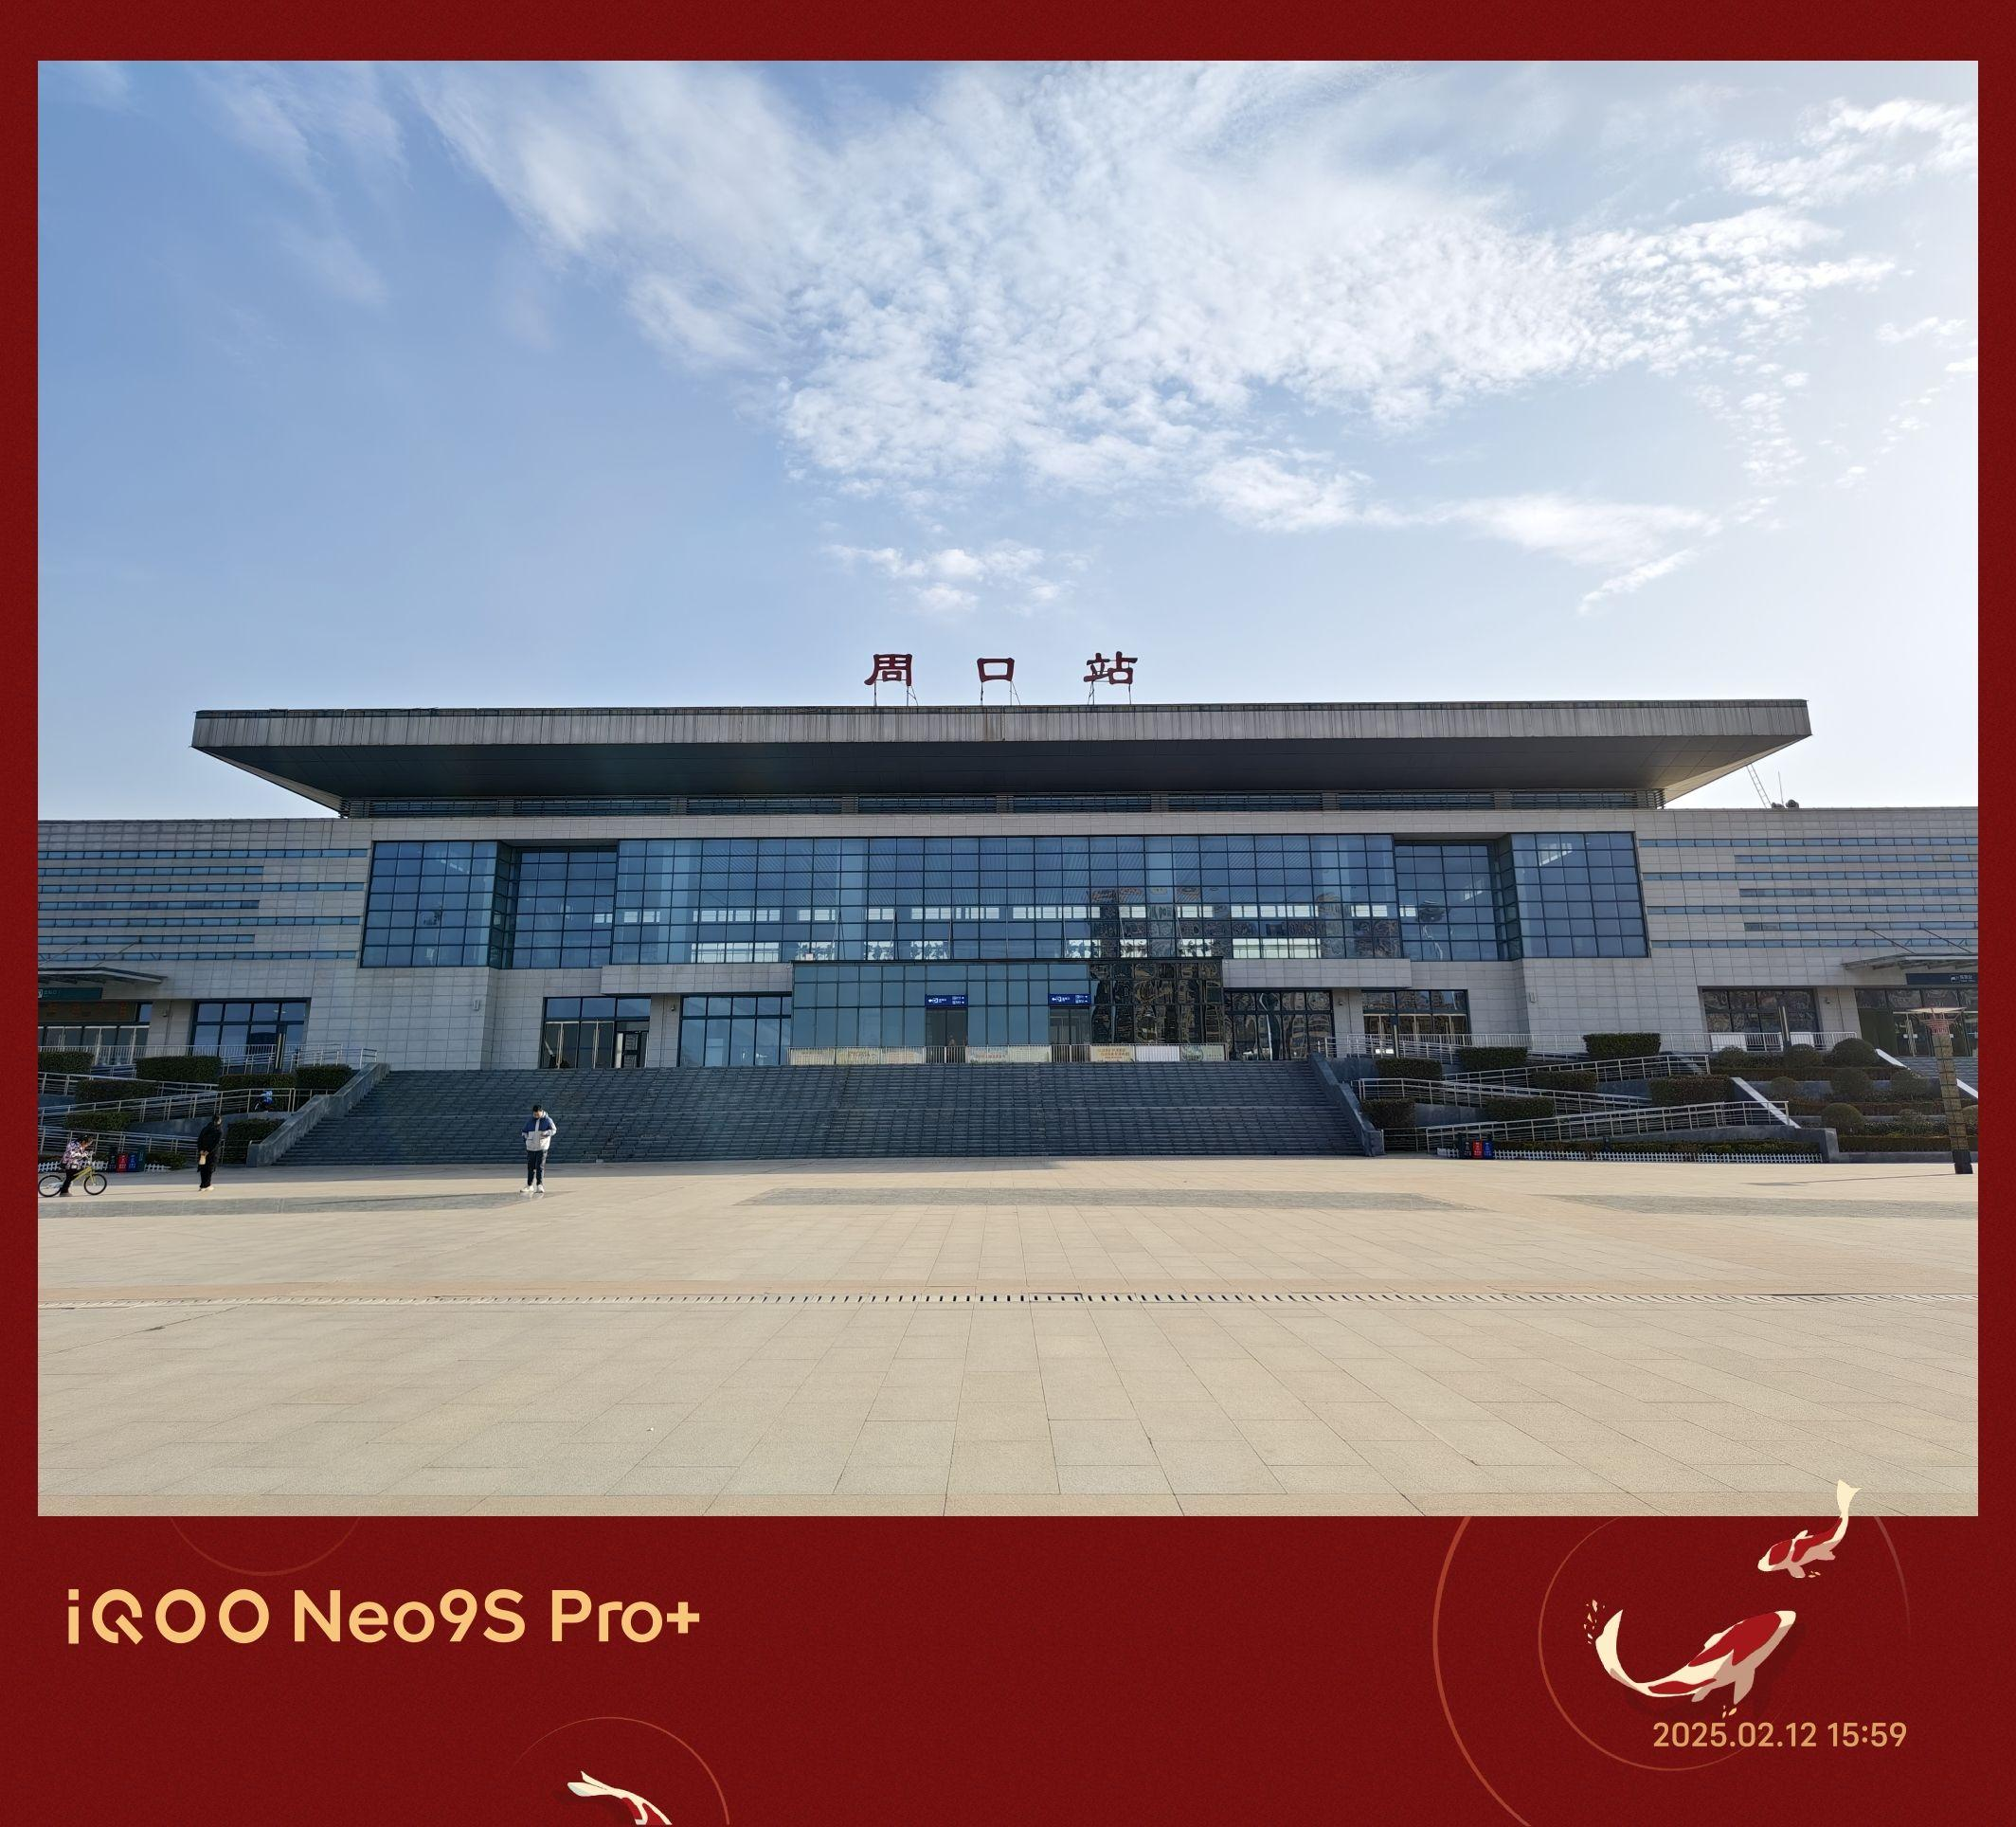
地标名称：周口站
所在城市：周口市·川汇区